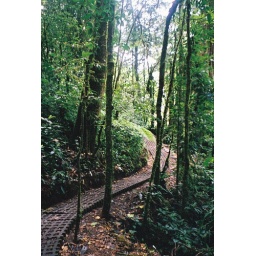
The Path well travelled in the monteverde cloud forest